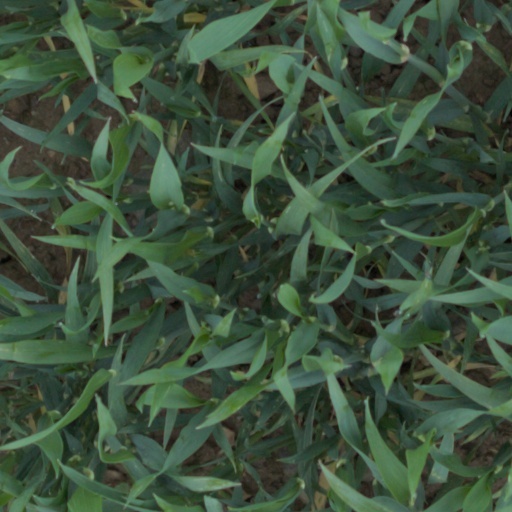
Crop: wheat